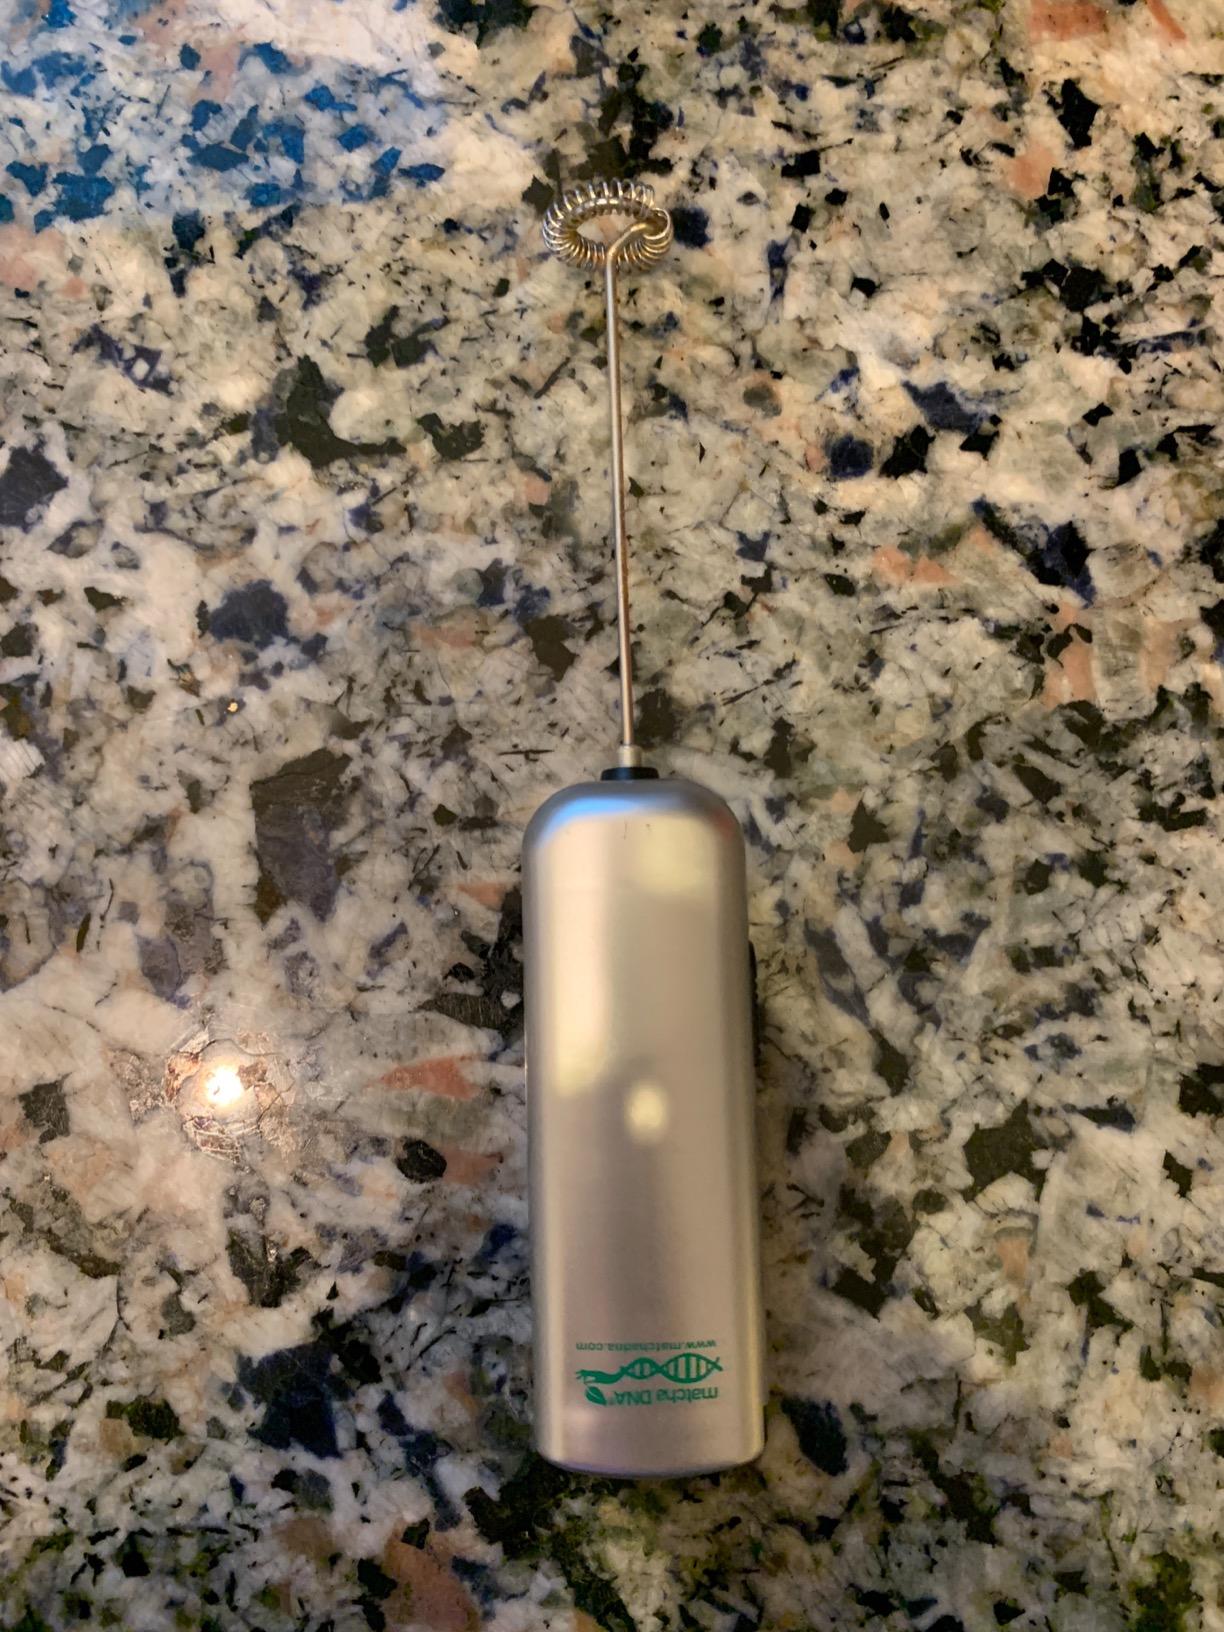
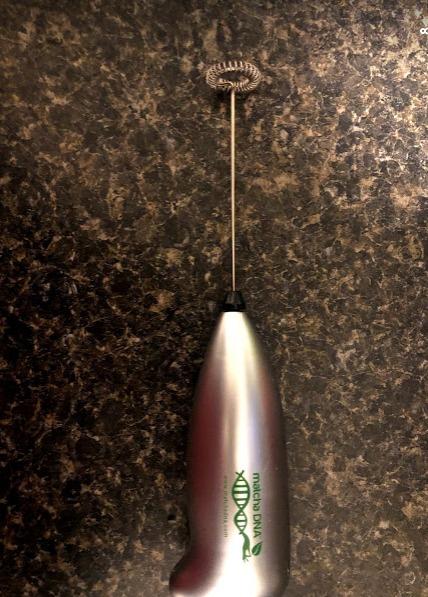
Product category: items_mixer
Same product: no